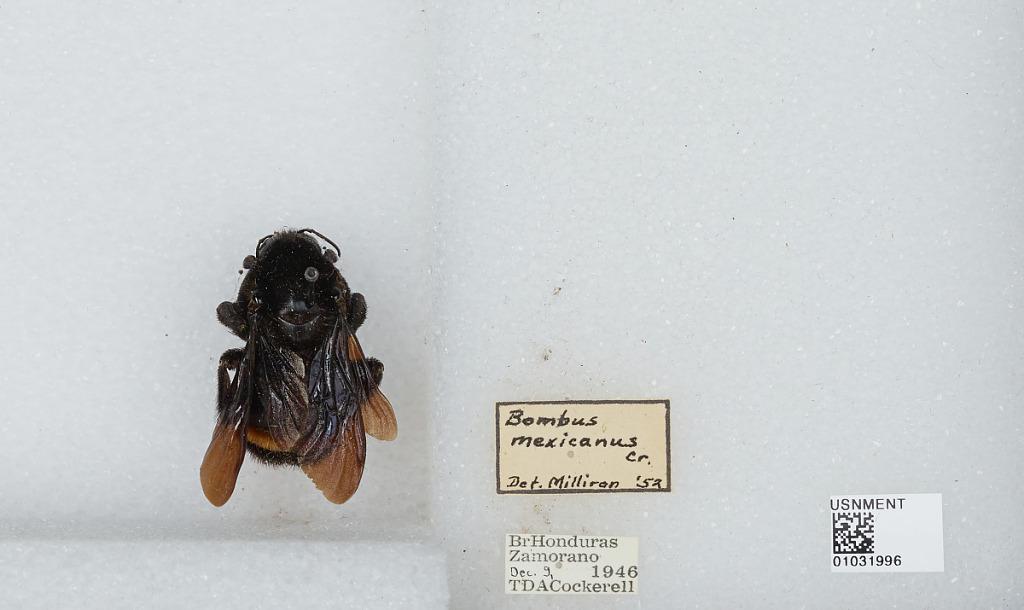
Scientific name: Bombus (Pyrobombus) mixtus Cresson
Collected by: T. Cockerell
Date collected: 1946-12-9
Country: Honduras
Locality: Zamorano
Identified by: Milliron